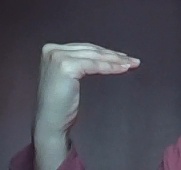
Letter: haa